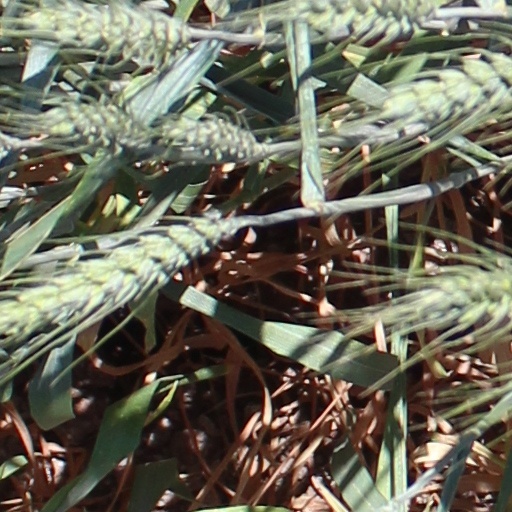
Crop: wheat